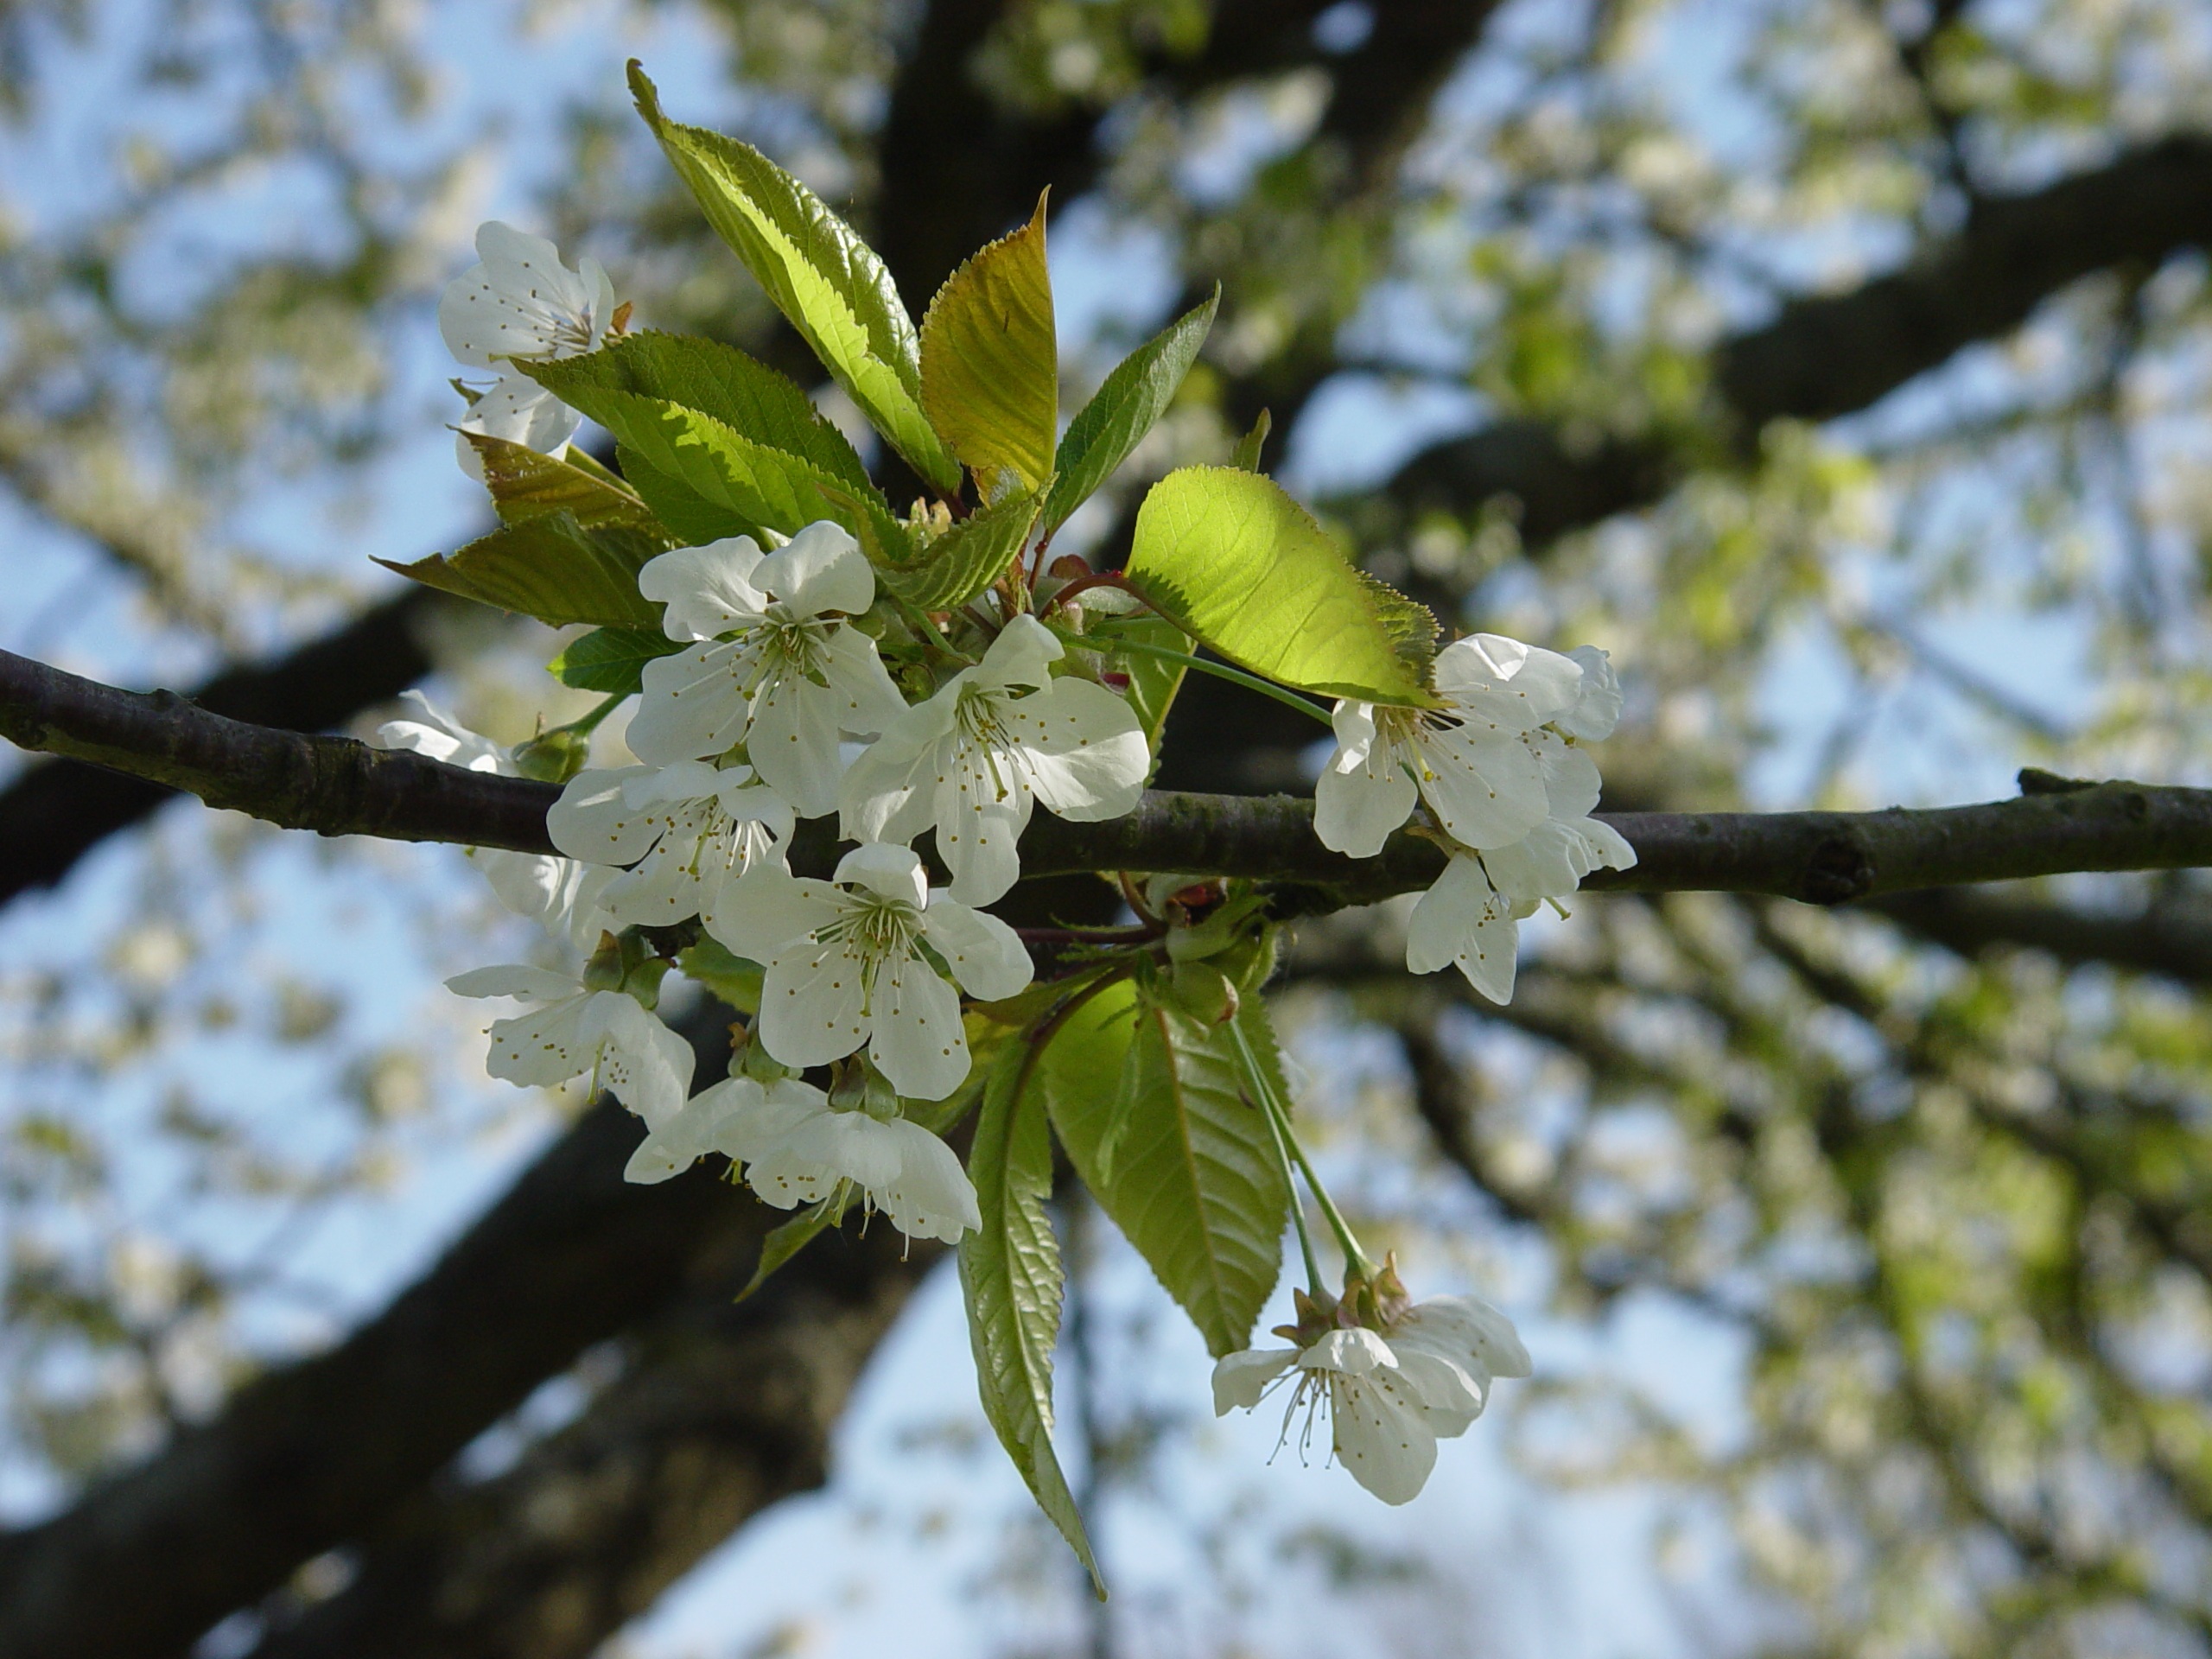
tree, nature, branch, blossom, plant, white, fruit, sunlight, leaf, flower, bloom, food, spring, green, produce, botany, garden, close, flora, season, cherry blossom, close up, shrub, cherry, macro photography, white blossom, flowering plant, flowering trees, woody plant, land plant